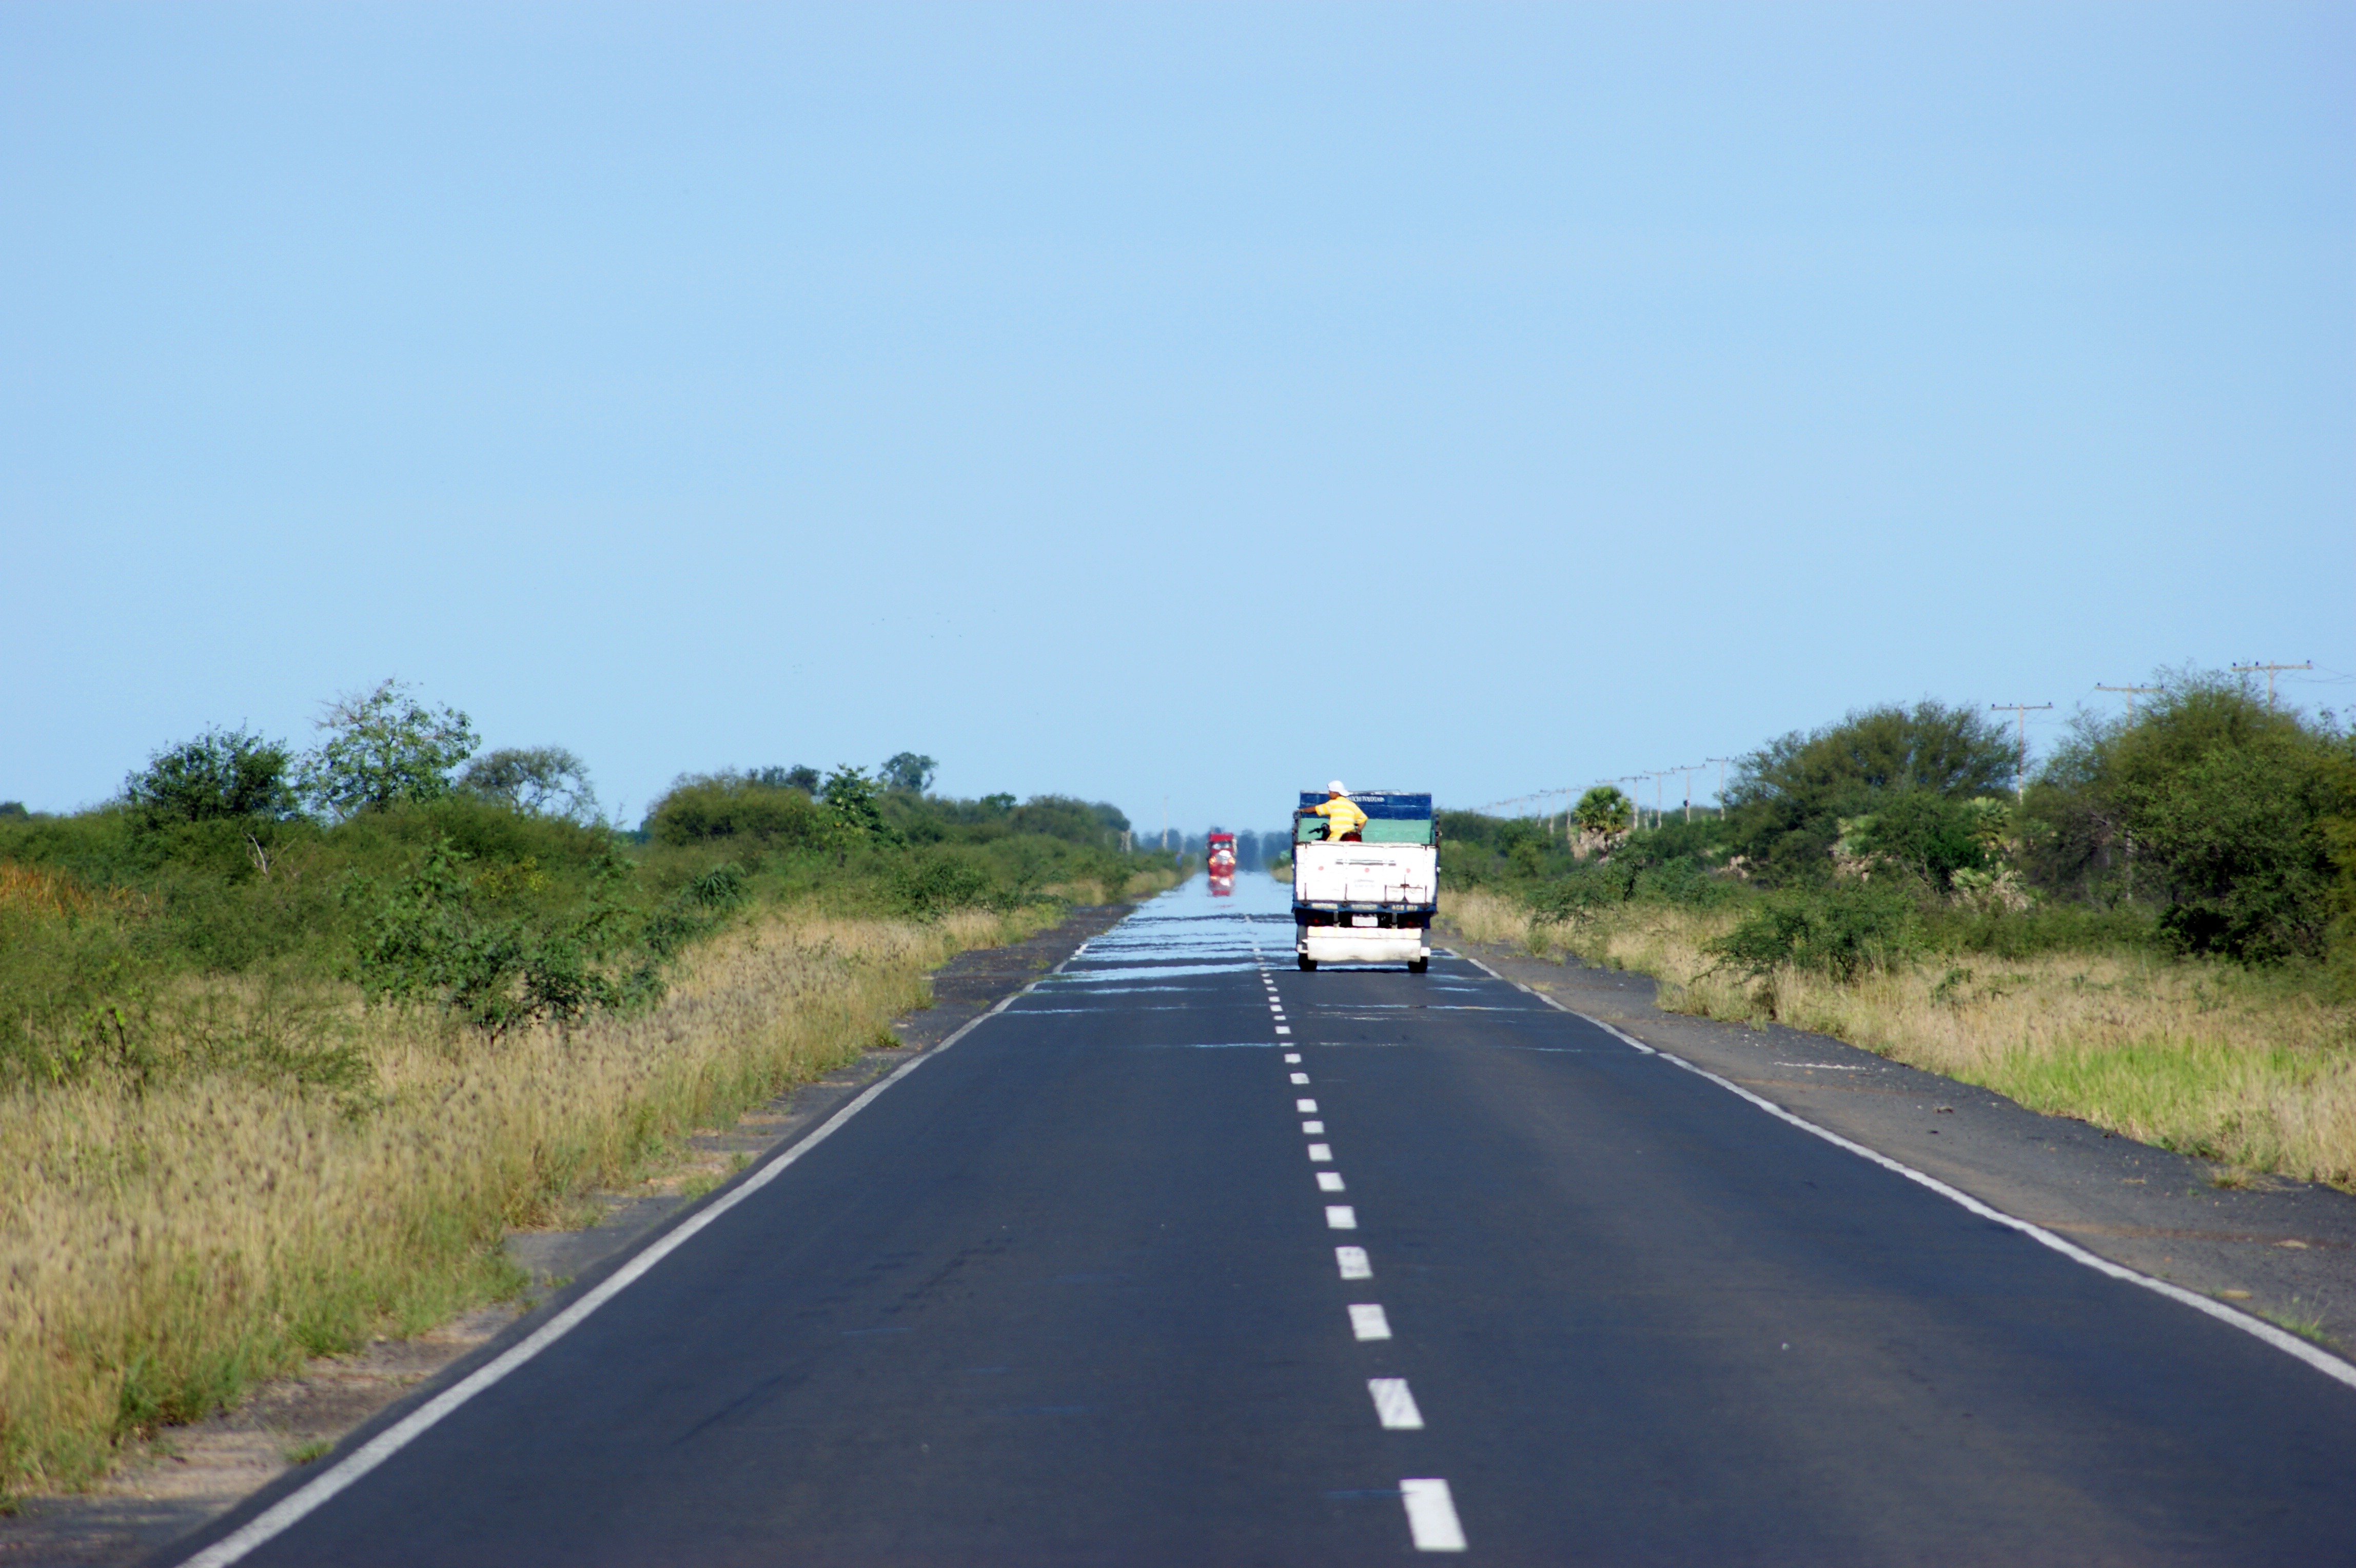
landscape, sky, road, highway, driving, asphalt, truck, lane, shoulder, road trip, infrastructure, south america, paraguay, road surface, nonbuilding structure, controlled access highway